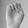
ASL letter: E